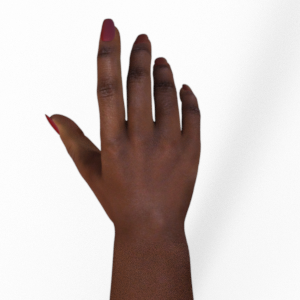
Label: paper